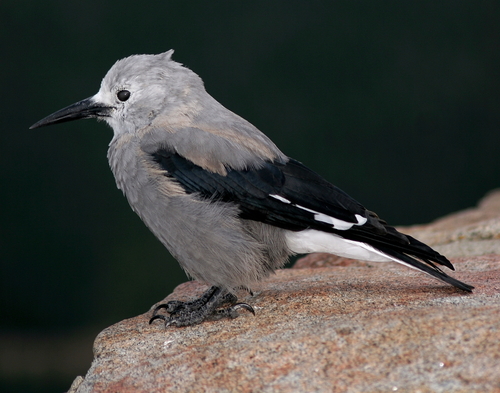
a bird with grey tones all over and black tipped wings, with a long stout beak
this is a grey bird with a black wing and a long pointy black beak.
a small gray and black bird with white on the undertail coverts and gray feetsmall grey black and white bird with small black tarsus and long black beak
this bird has a speckled belly and breast with a long pointy bill.
this small, squat bird has a gray body with black and white wings and tailfeathers, and a black bill.
this is an all over grey bird with a black long pointy bill, and black coverts, wingbars, and a white vent.
a small bird, mostly grey, with black primaries, white vent, and long pointed bill.
this bird has a white undertail, and black rectrices and wing tips.
this bird has wings that are black and has a grey body
Species: Clark Nutcracker